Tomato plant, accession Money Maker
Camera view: vertical (180 deg); turntable rotation: 90 degrees
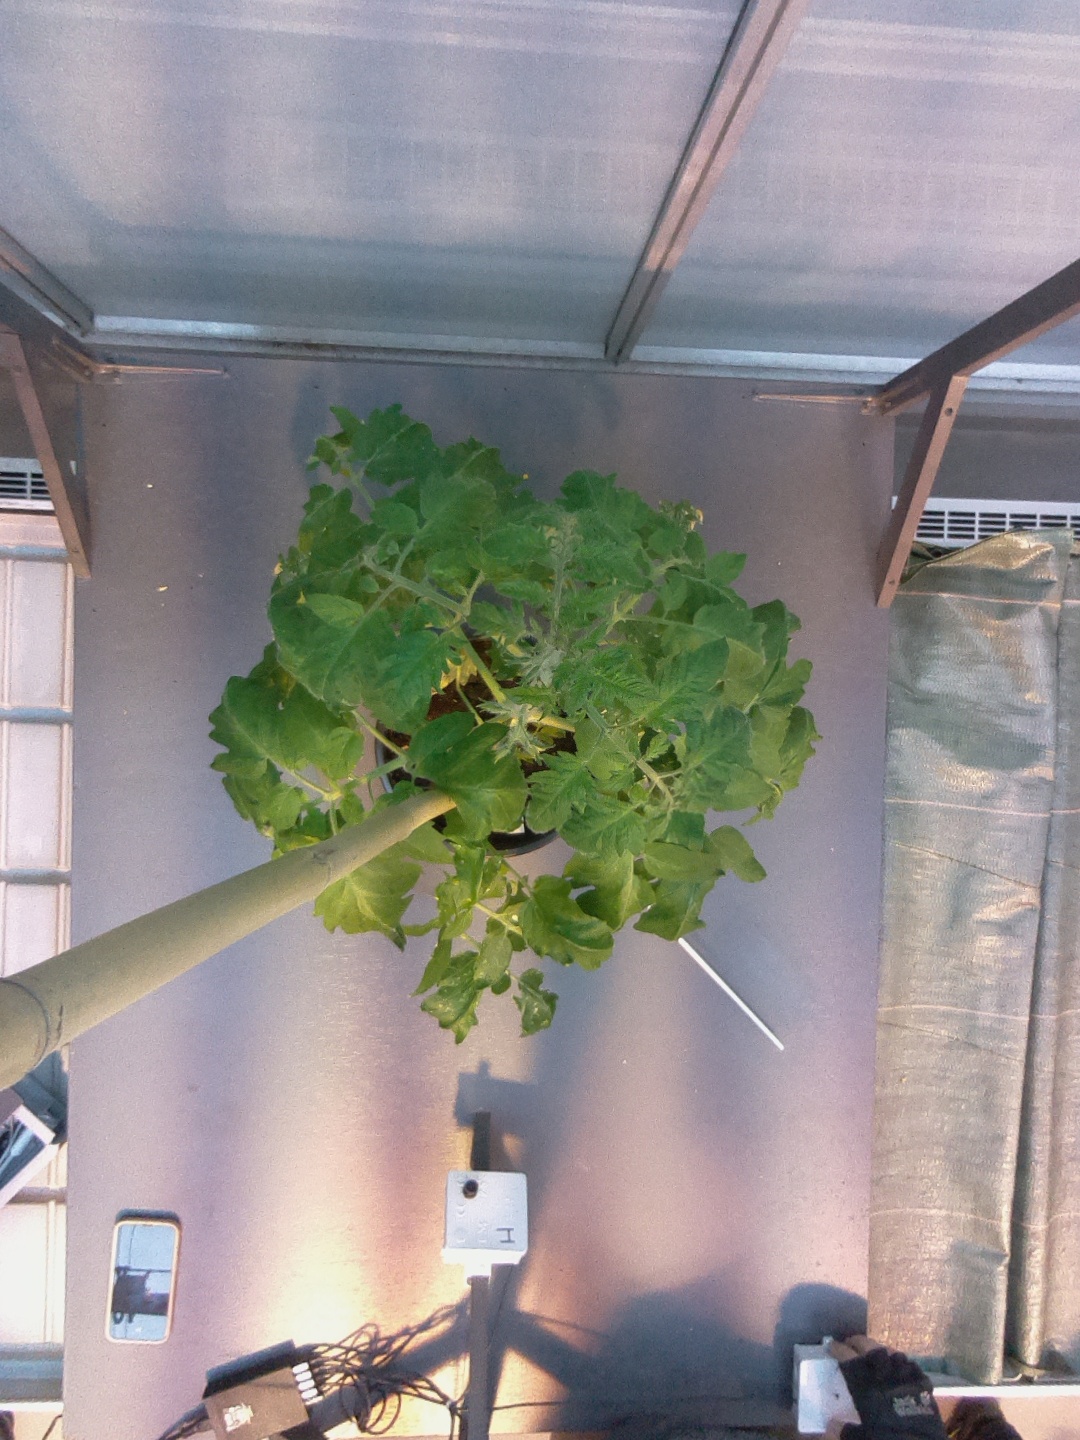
BBCH growth stage 53: 3 inflorescences visible